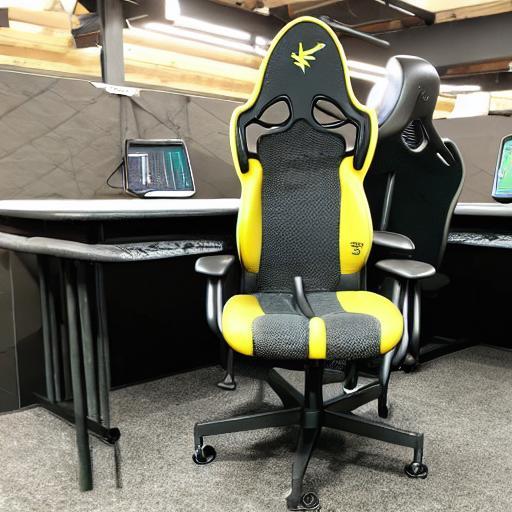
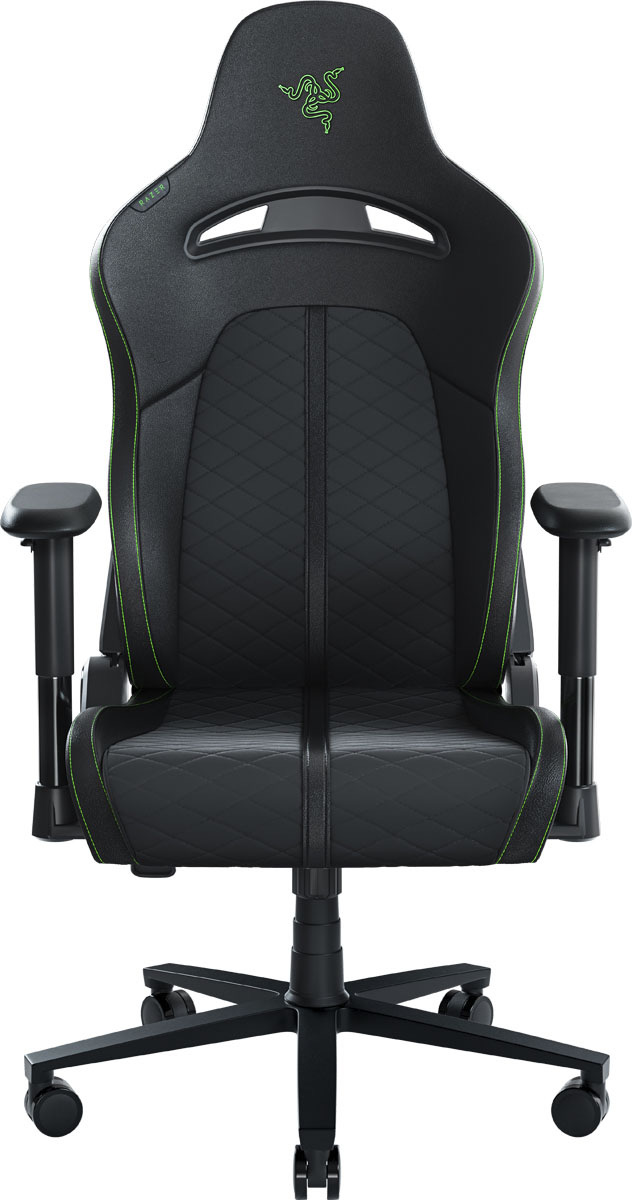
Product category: items_chair
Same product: no